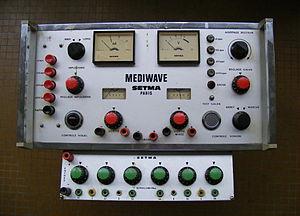
Appareil d'fr:électrothérapie utilisé dans le cadre de la fr:kinésithérapie. Détail de la face avant.
L'électrothérapie est l'emploi de l'électricité dans un but thérapeutique. Les courants de faible puissance appliqués en surface de la peau de manière non invasive sont utilisés principalement en rééducation fonctionnelle des traumatismes du système nerveux et dans d'autres indications comme le traitement de la douleur chronique. Ces douleurs peuvent être des douleurs neuropathiques, des douleurs nociceptives aiguës ou des douleurs nociceptives chroniques. L'électrothérapie est généralement utilisée ou recommandée par des médecins, des kinésithérapeutes ou des physiothérapeutes.